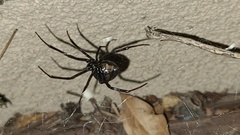
Species: Lactrodectus_hesperus